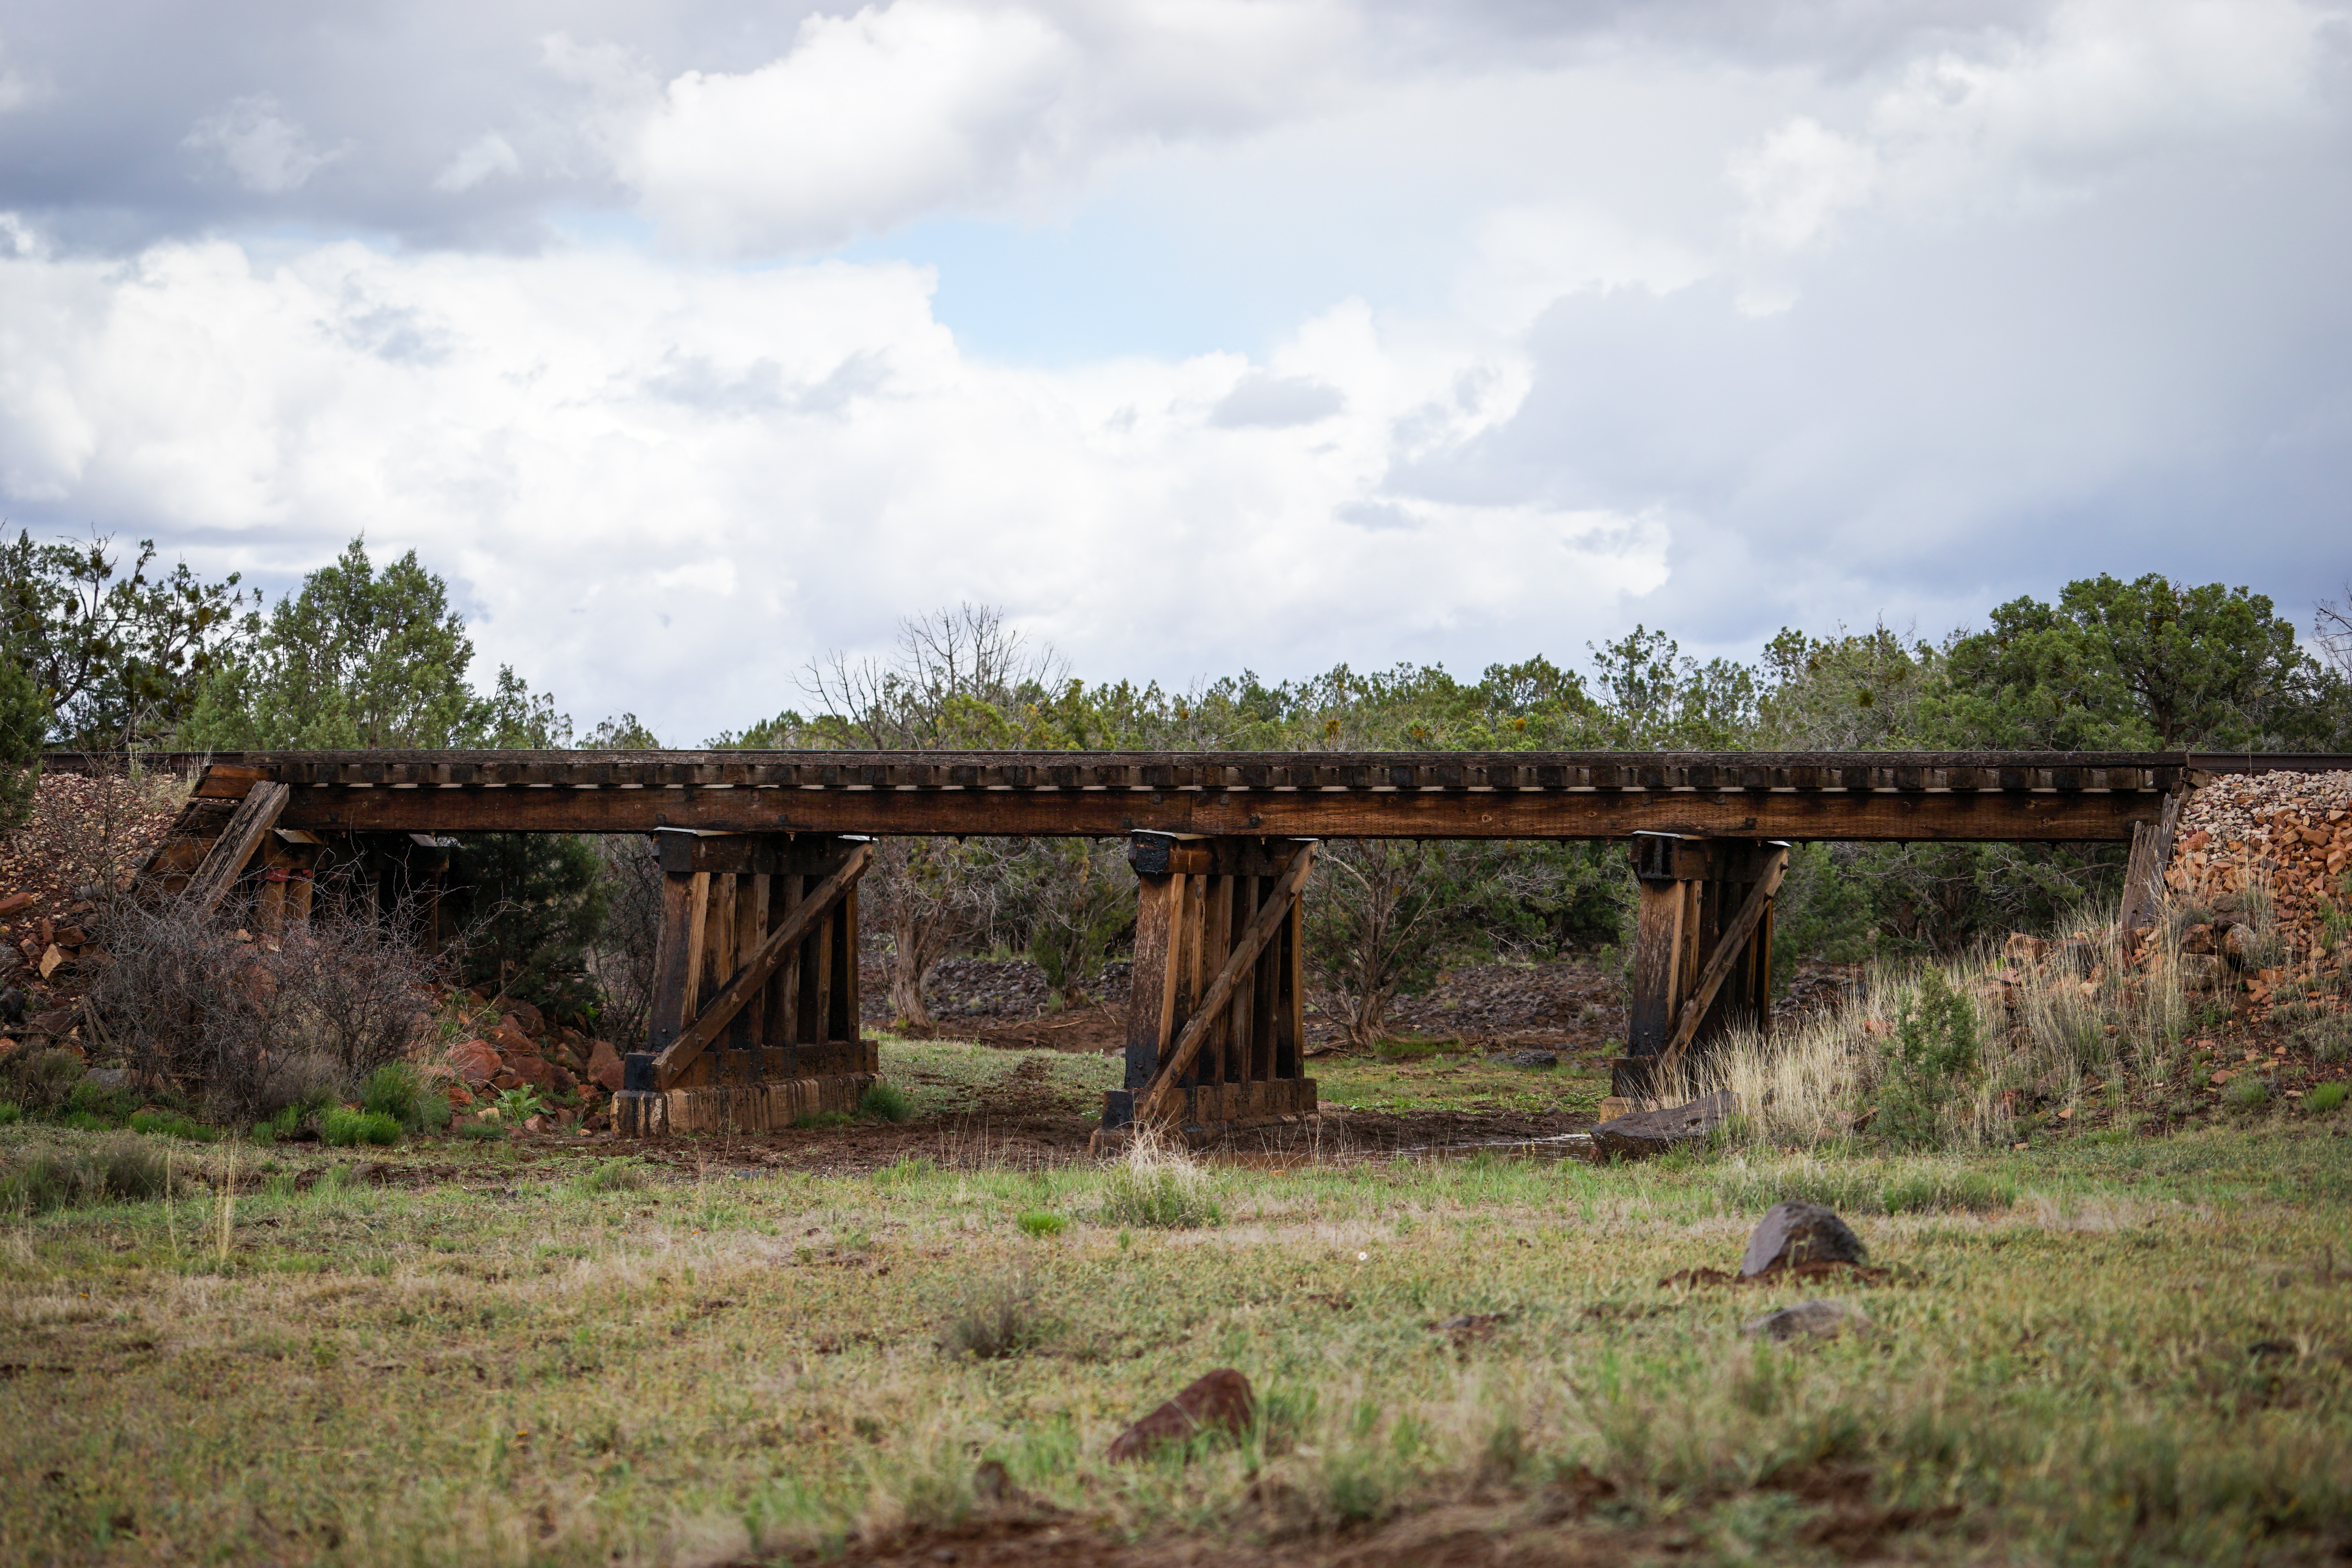
track, bridge, transport, ruins, viaduct, rural area, nonbuilding structure